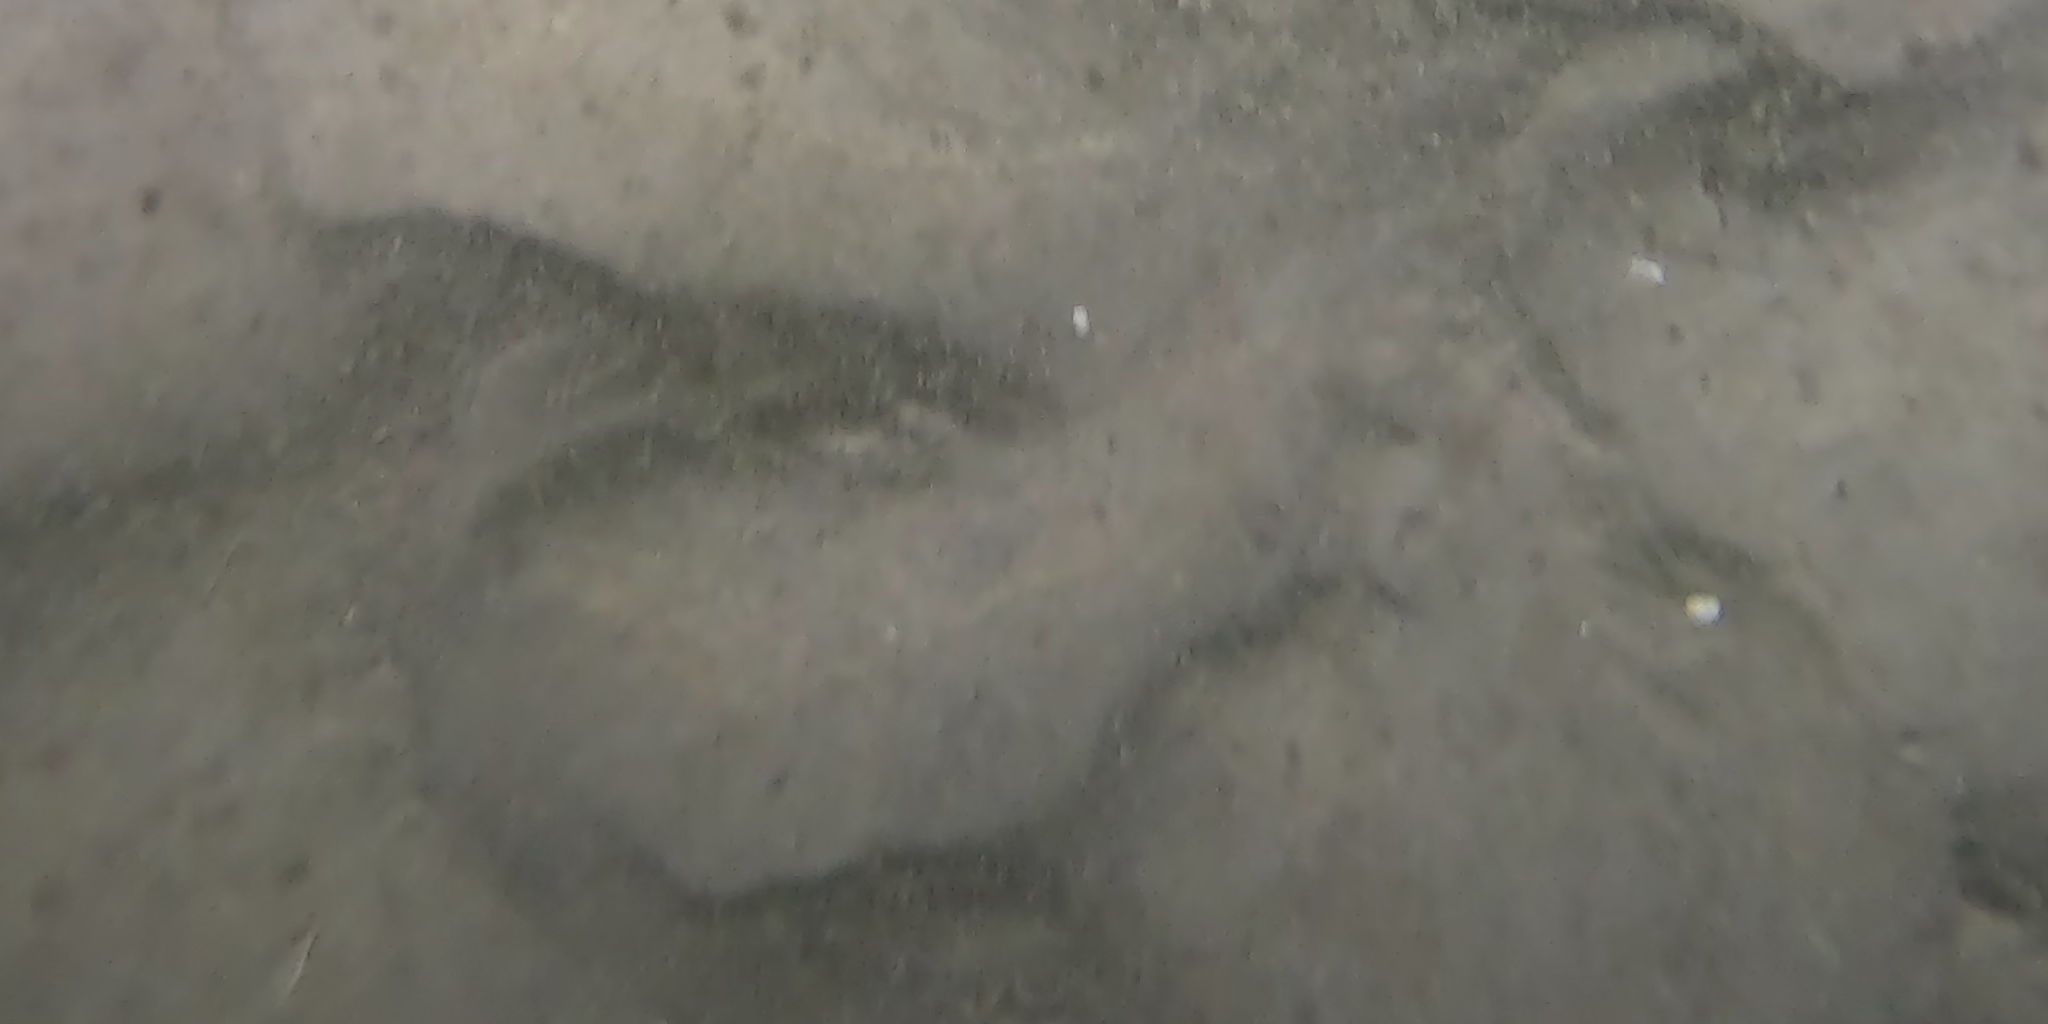
Seabed habitat: sand